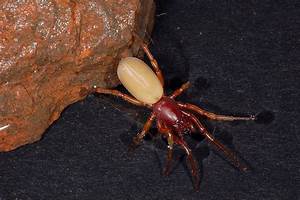
Label: ragno